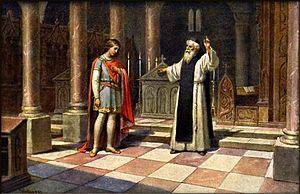
Cette page concerne l'année 1305 du calendrier julien.